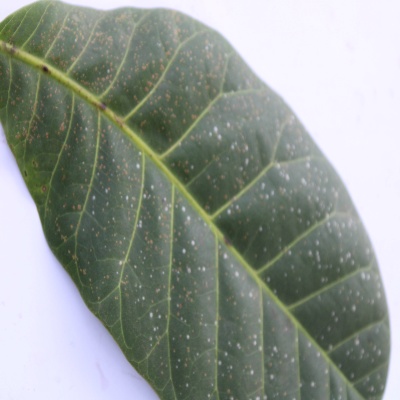
Crop: Cashew
Condition: red rust